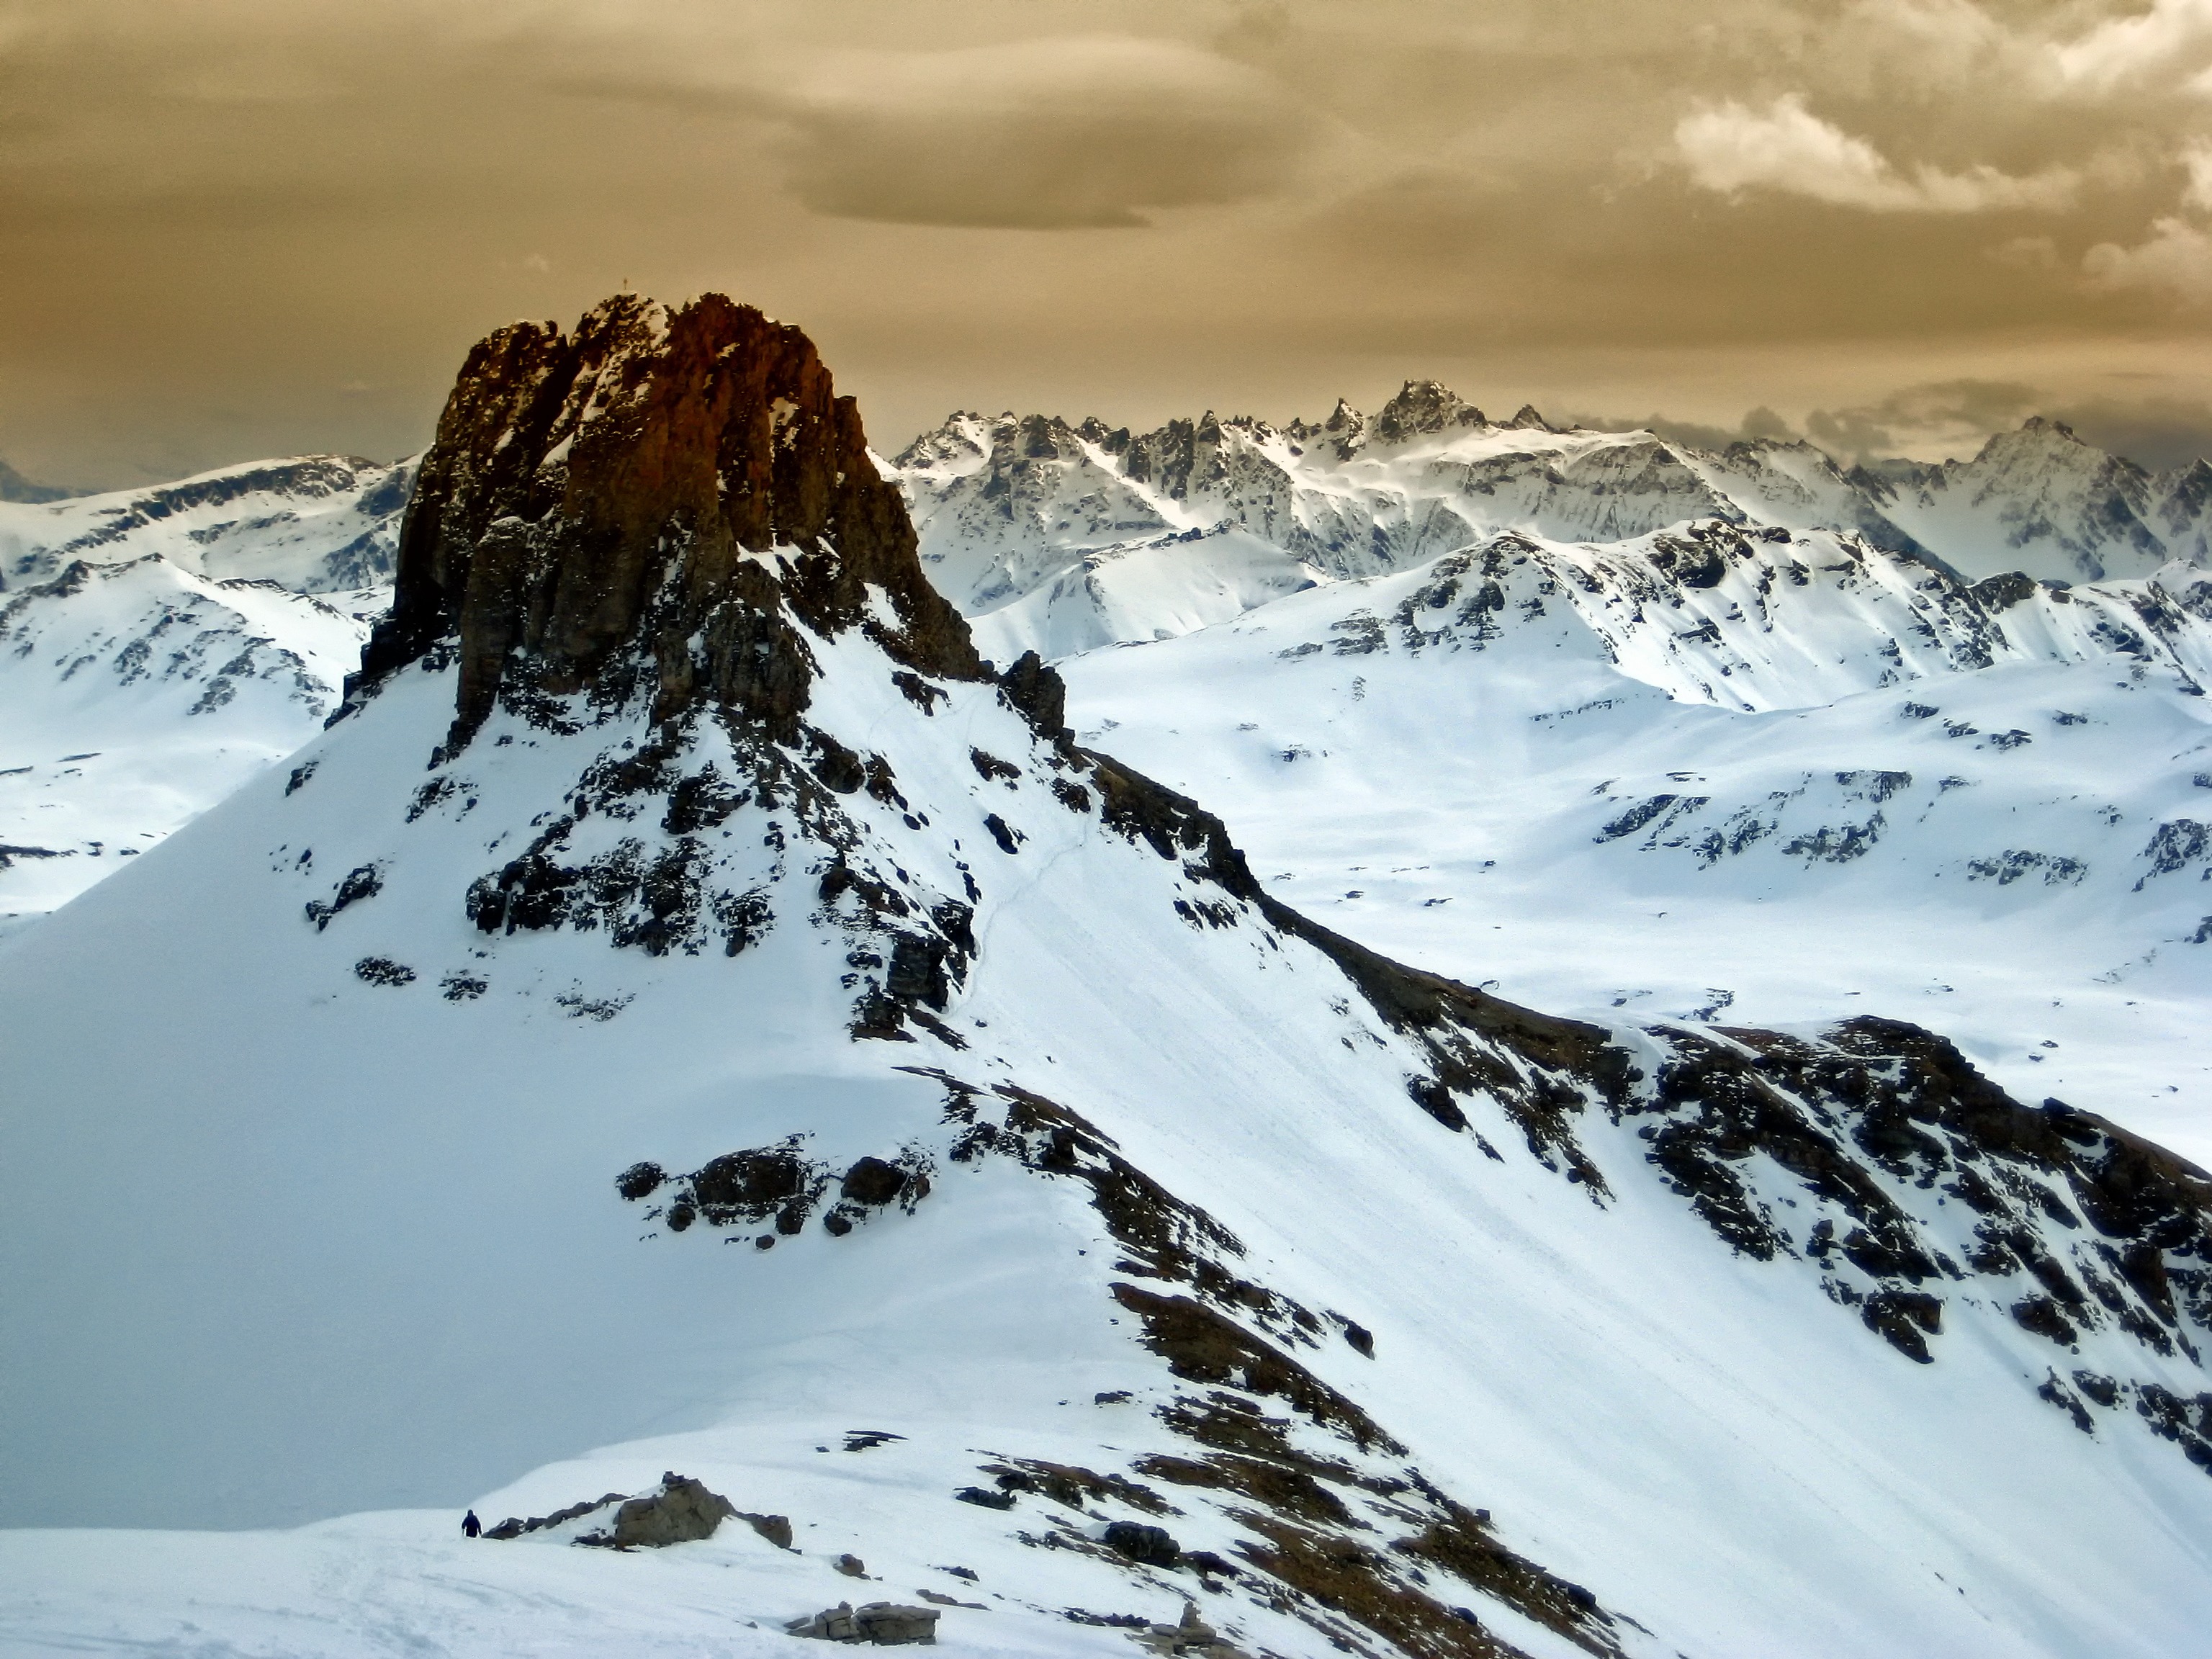
landscape, nature, mountain, snow, winter, cloud, sky, mountain range, ice, scenic, weather, arctic, season, ridge, summit, mountaineering, outside, clouds, mountains, alps, plateau, switzerland, landform, ski touring, ski mountaineering, mountainous landforms, geological phenomenon